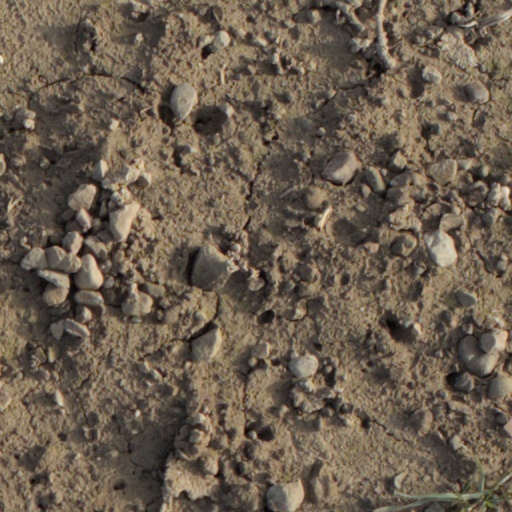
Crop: wheat